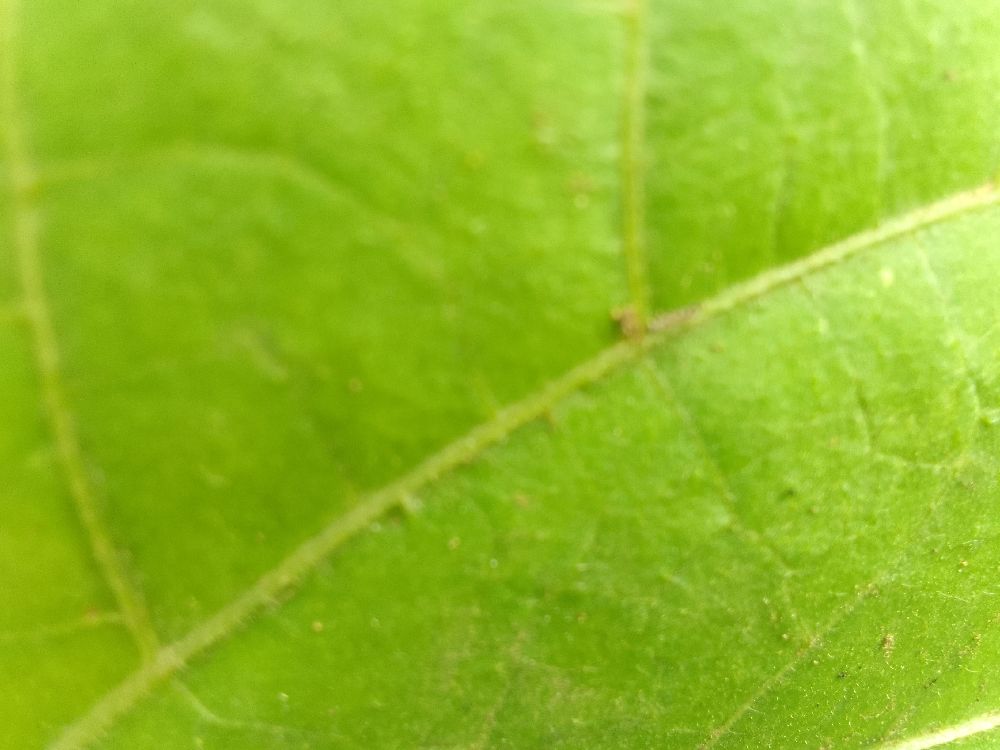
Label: healthy